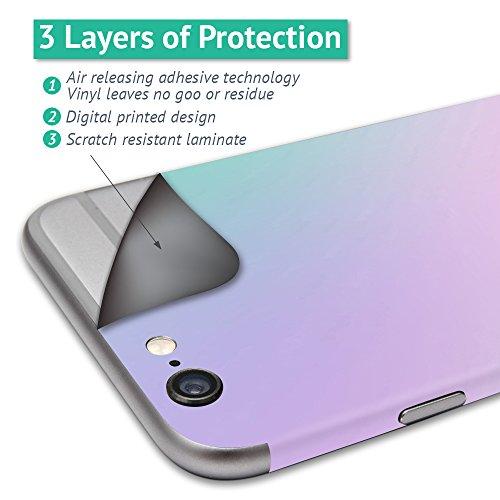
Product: MightySkins Skin Compatible with Parrot Anafi Drone - Saltwater Compass | Protective, Durable, and Unique Vinyl Decal wrap Cover | Easy to Apply, Remove, and Change Styles | Made in The USA
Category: Toys & Games | Hobbies | Remote & App Controlled Vehicles & Parts | Remote & App Controlled Vehicles | Quadcopters & Multirotors
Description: FLY IN STYLE: Show off your own unique style with MightySkins for your Parrot Anafi Drone Don’t like the Saltwater Compass skin We have hundreds of designs to choose from, so your Parrot Anafi Drone will be as unique as you are.
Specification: ProductDimensions:14x0.1x12inches|ItemWeight:0.16ounces|ShippingWeight:0.96ounces|ASIN:B07H7SWL27|Itemmodelnumber:PAANAMIN-SaltwaterCompass